List of banana dishes

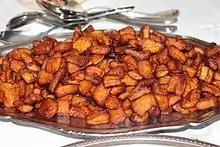
A platter of fried plantains

This is a list of banana dishes and foods in which banana or plantain is used as a primary ingredient. A banana is an edible fruit produced by several kinds of large herbaceous flowering plants in the genus "Musa". In some countries, bananas used for cooking may be called plantains. The fruit is variable in size, color and firmness, but is usually elongated and curved, with soft flesh rich in starch covered with a rind which may be green, yellow, red, purple, or brown when ripe. The fruits grow in clusters hanging from the top of the plant.